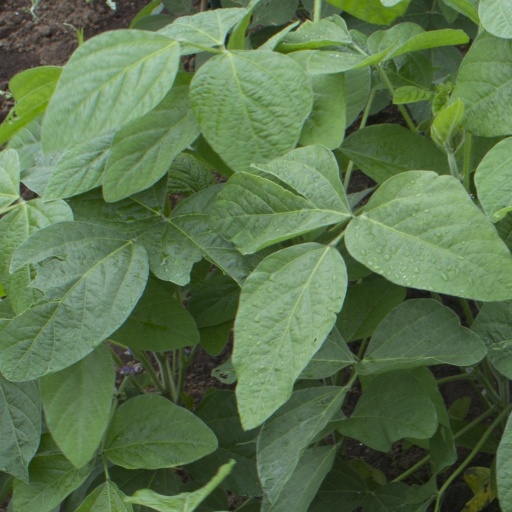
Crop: soybean